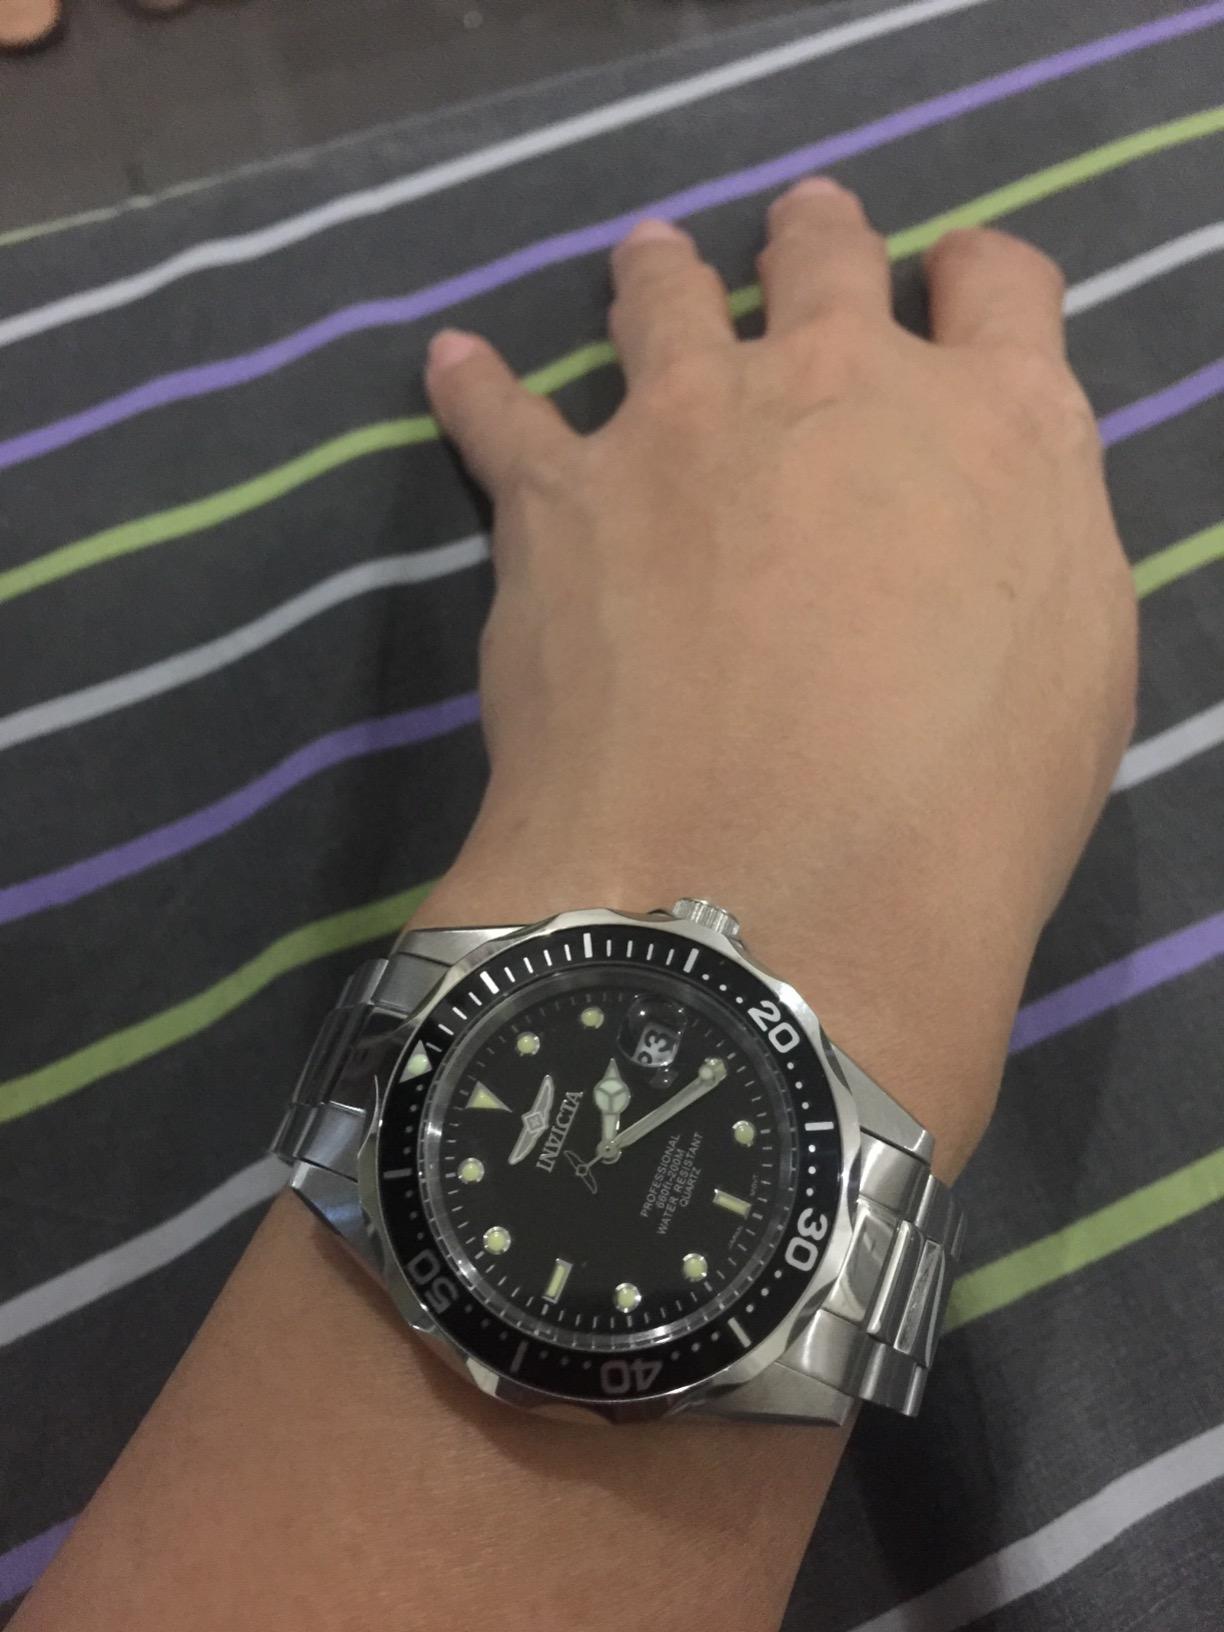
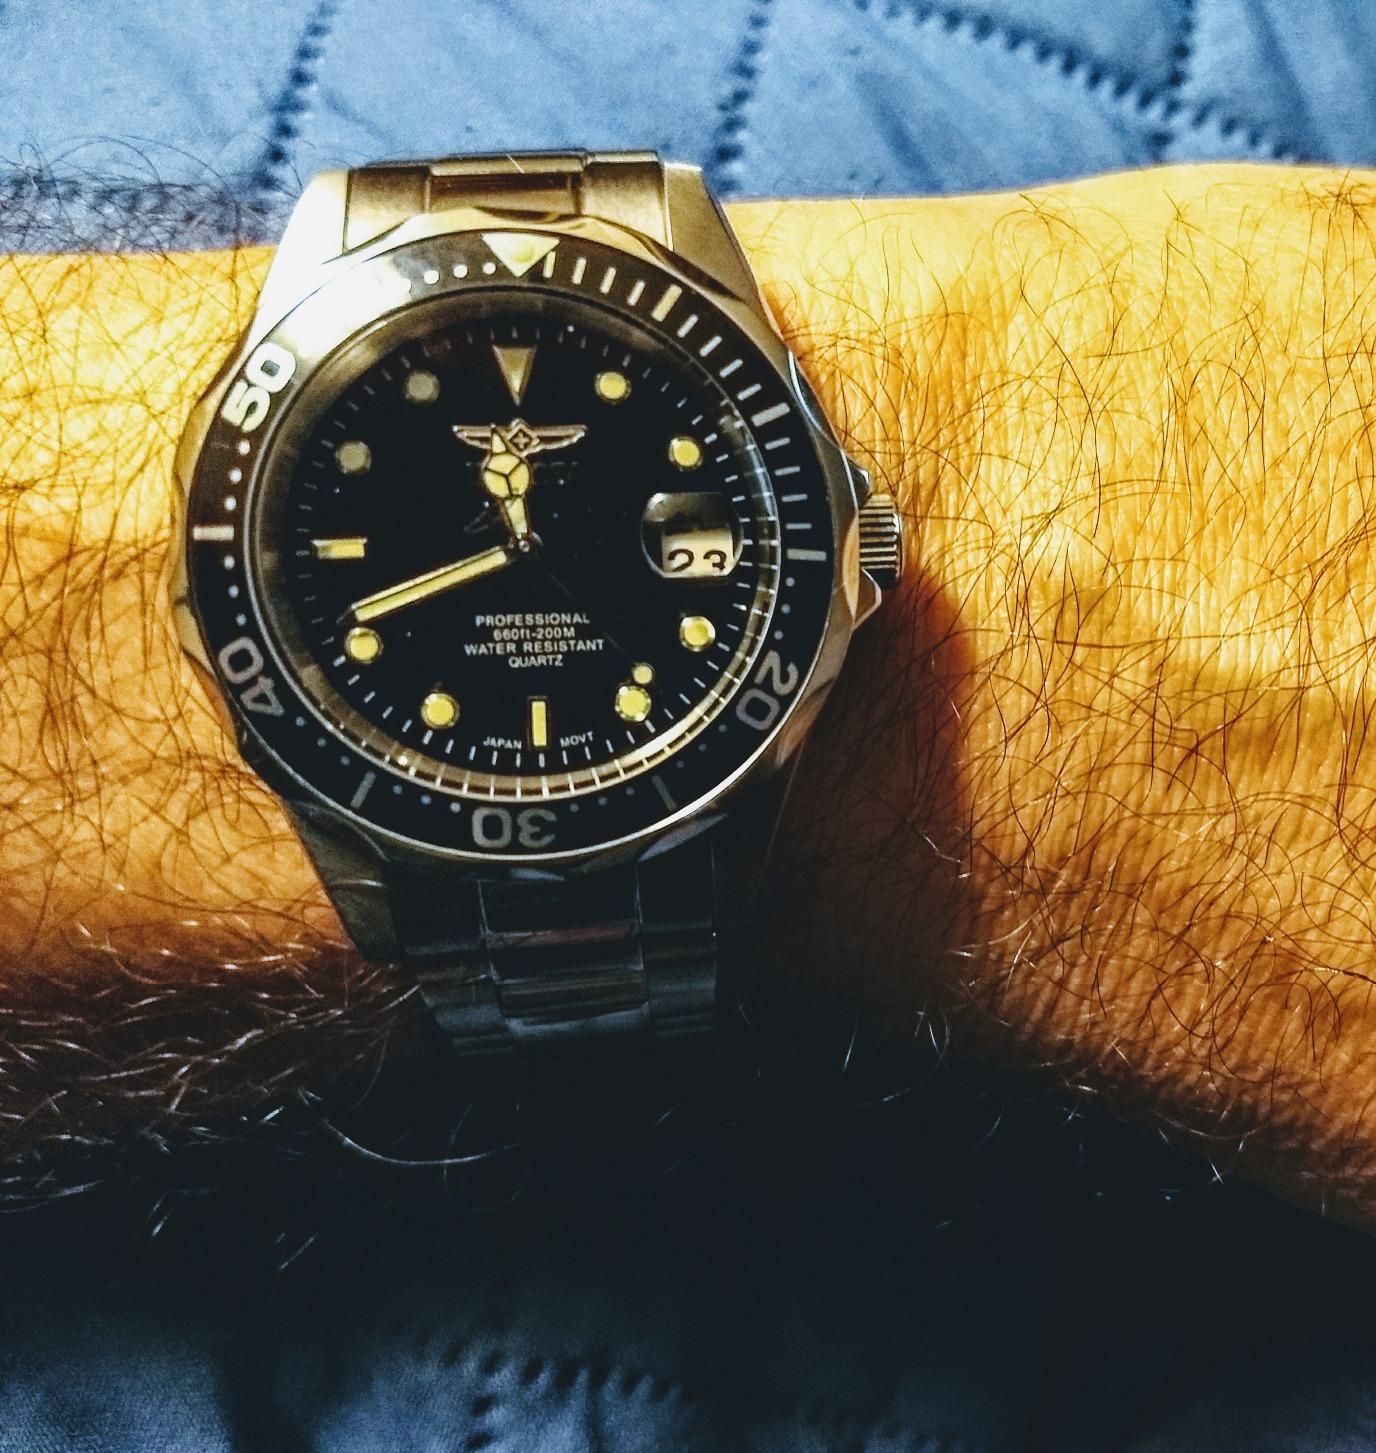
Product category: accessories_watch
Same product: yes